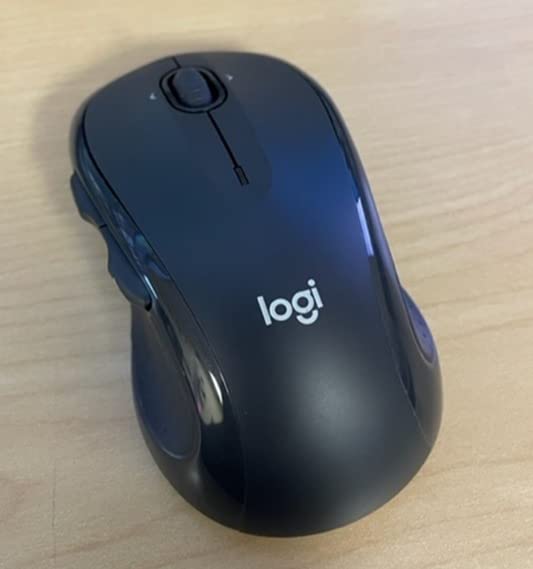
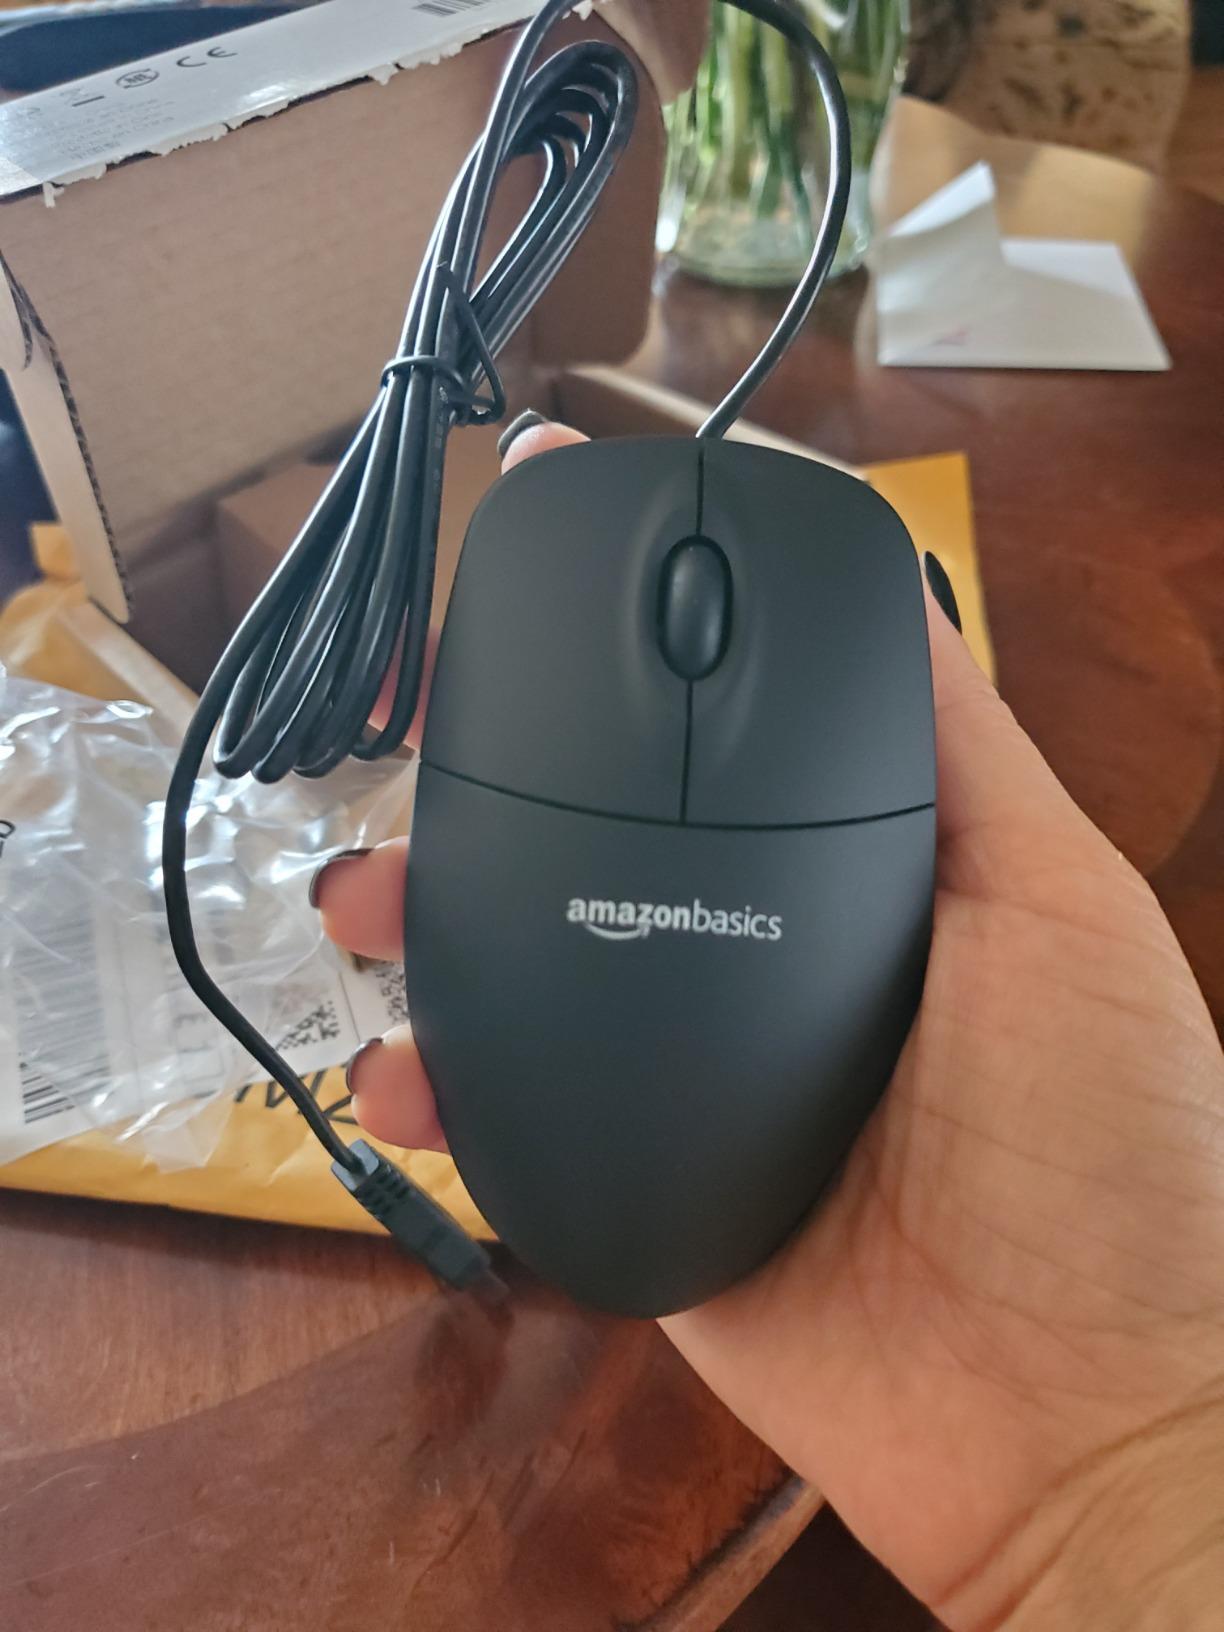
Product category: mouse
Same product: no